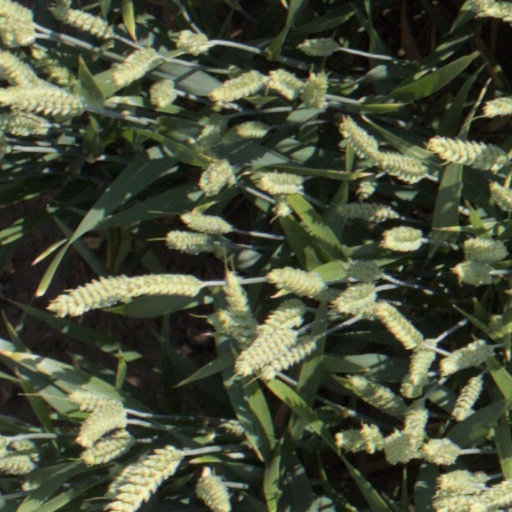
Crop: wheat